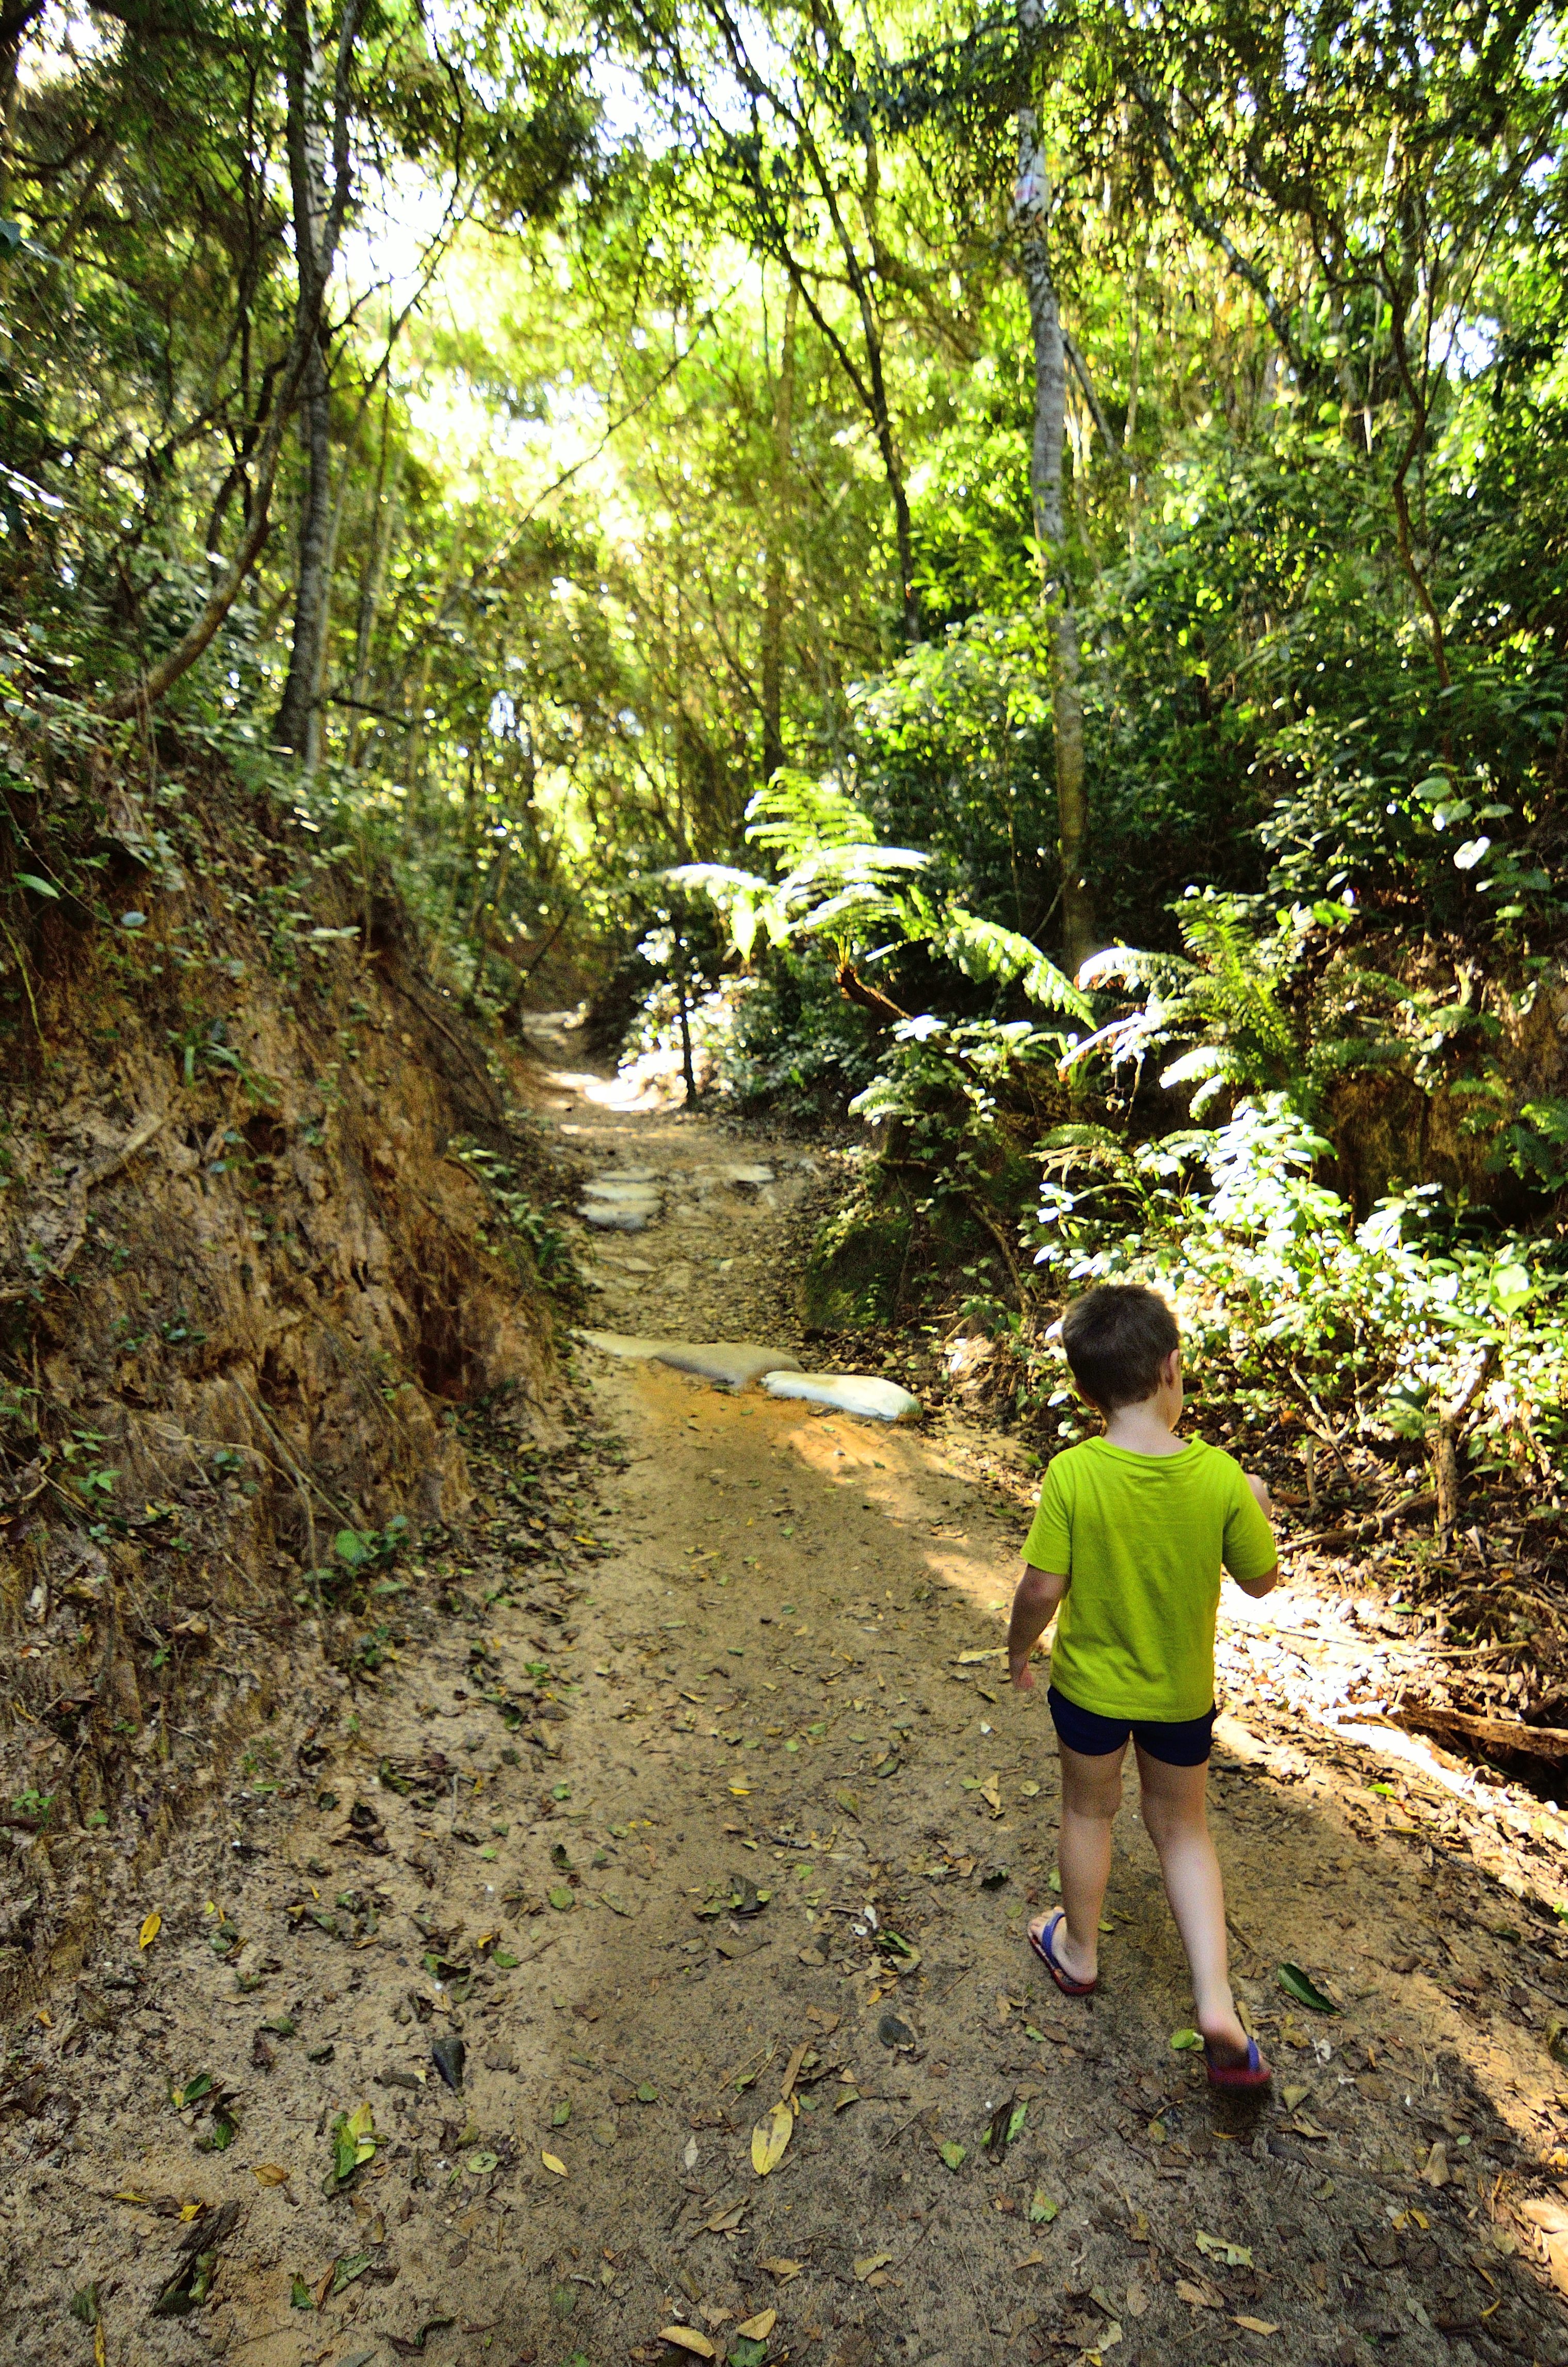
tree, nature, forest, walking, trail, leaf, recreation, stream, green, jungle, autumn, park, soil, botany, garden, season, rainforest, praia, woodland, trilha, molhe, habitat, outdoor recreation